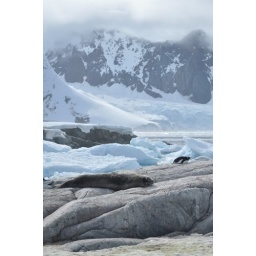
With no natural land predators, these animals co-exist in relative peace. Life in the water is another story.